Østmarka

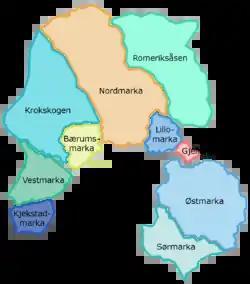
Map of Oslomarka

Østmarka is a forested area to the east of Oslo and part of the congregation of woodland areas known as Oslomarka. The area is situated within the municipalities Oslo, Lørenskog, Rælingen, Ski and Enebakk. Østmarka is delimited to the west by populated areas of Oslo, to the north of communities of Skårer, Lørenskog and Rælingen and to the east by the lake Øyeren, to the south-east lies Enebakk and to the south-west Sørmarka, another forested area.